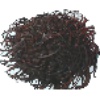
Label: rambutan